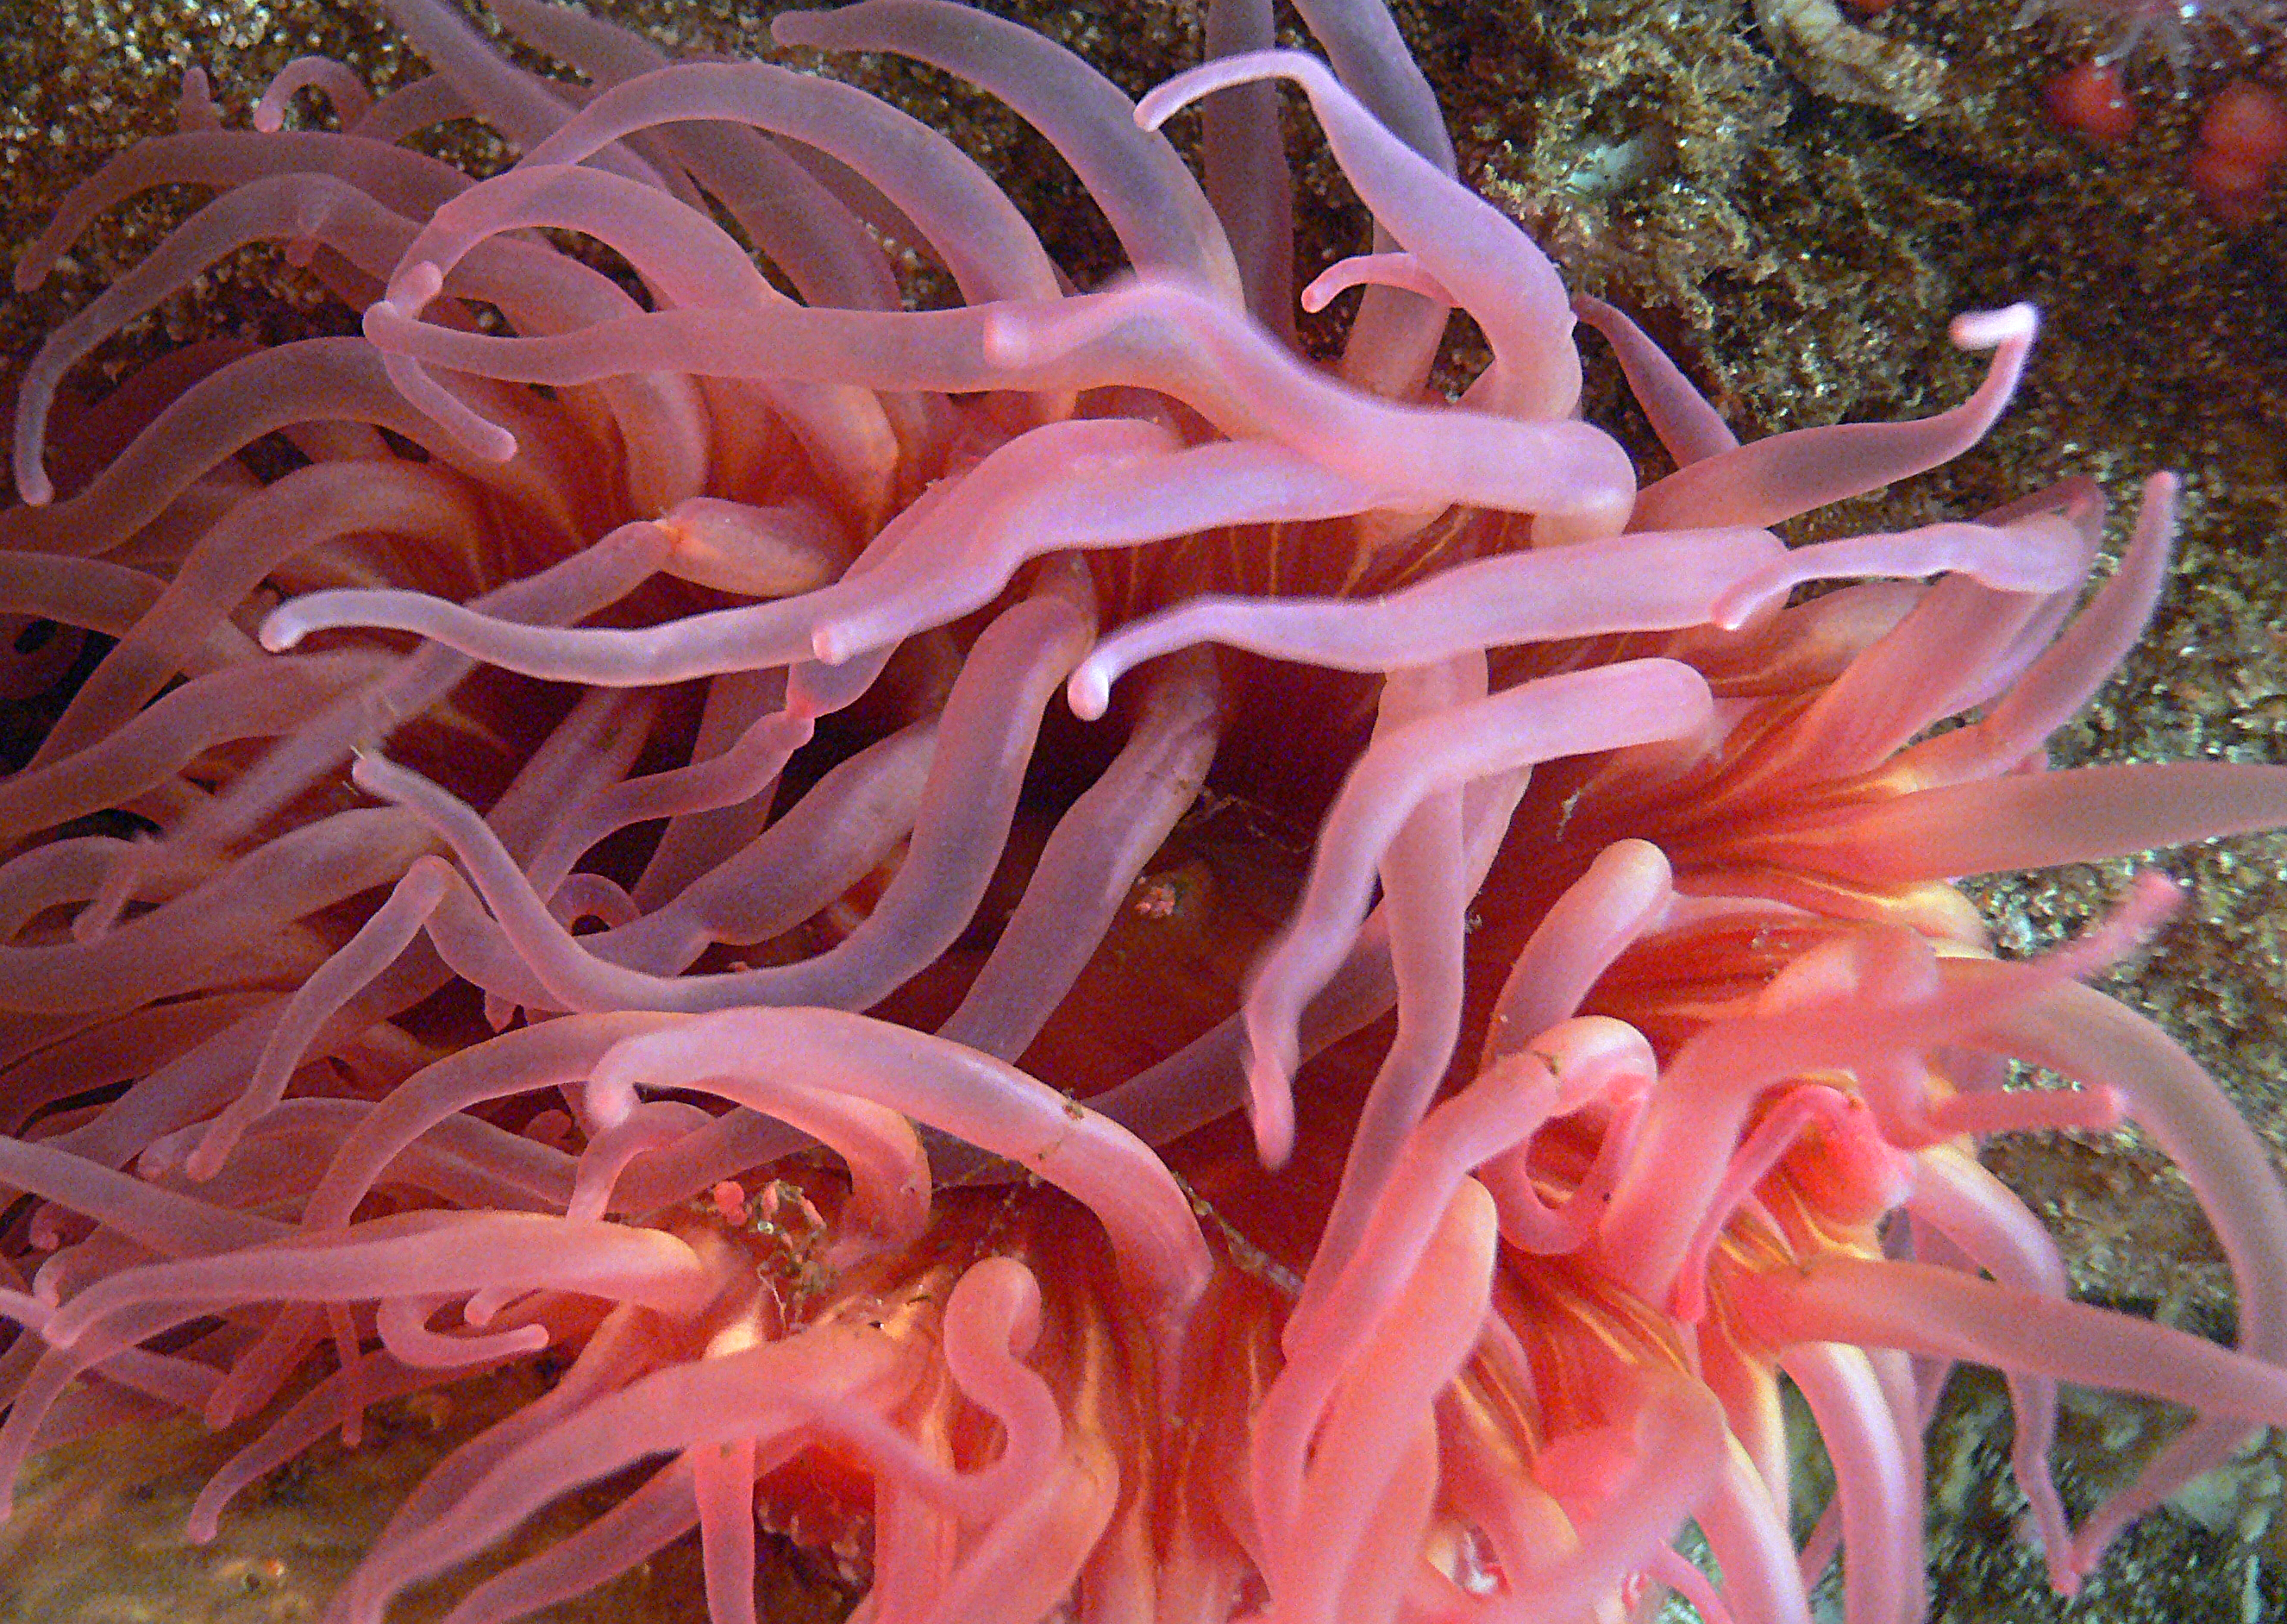
flower, biology, jellyfish, fish, coral, invertebrate, aquarium, crabs, fishintanks, montereyaquarium, aquaticlife, anemones, appleanemone, fisheatinganemone, crustaceans, montereybayaquarium, californiawildlife, sea anemone, marine biology, marine invertebrates